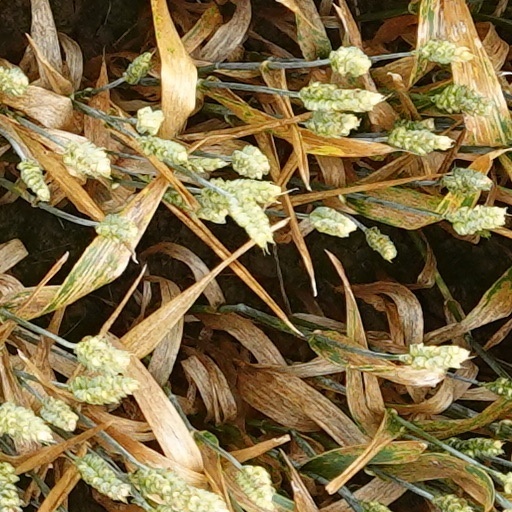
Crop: wheat